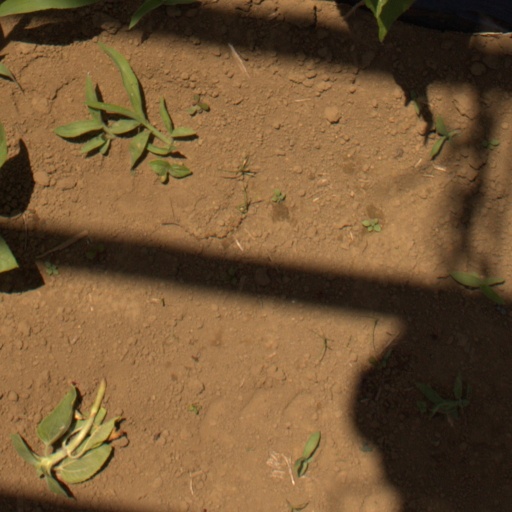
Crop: Jerusalem artichoke